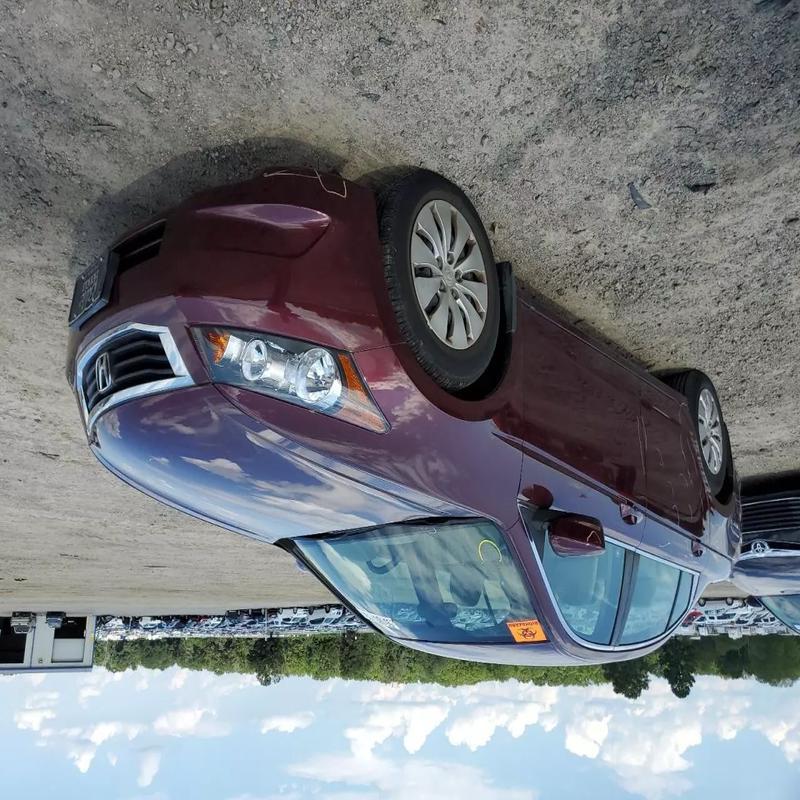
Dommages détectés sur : plaque d'immatriculation avant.
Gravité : majeur